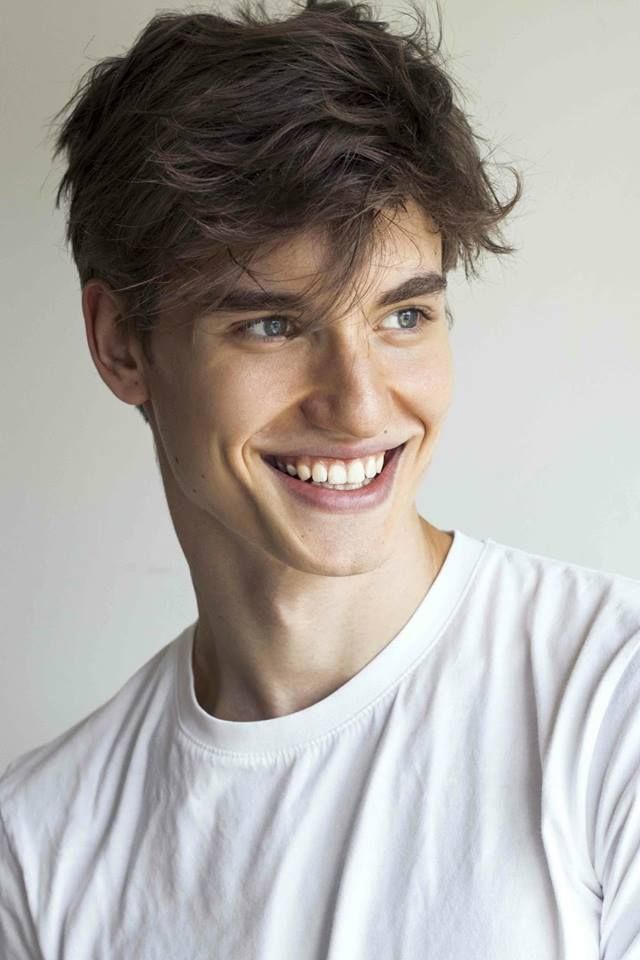
Label: Colored